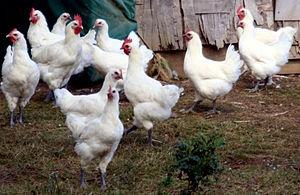
Poules de Bresse, élevées à Torpes